Alexis Kanner

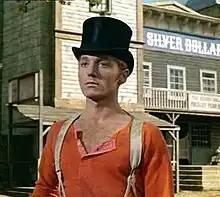
Kanner in "The Prisoner": "Living in Harmony" (1967)

Alexis Kanner (born Henri Alex Kanner; 2 May 1942 – 13 December 2003) was a French-born Canadian film and television actor, based in England.